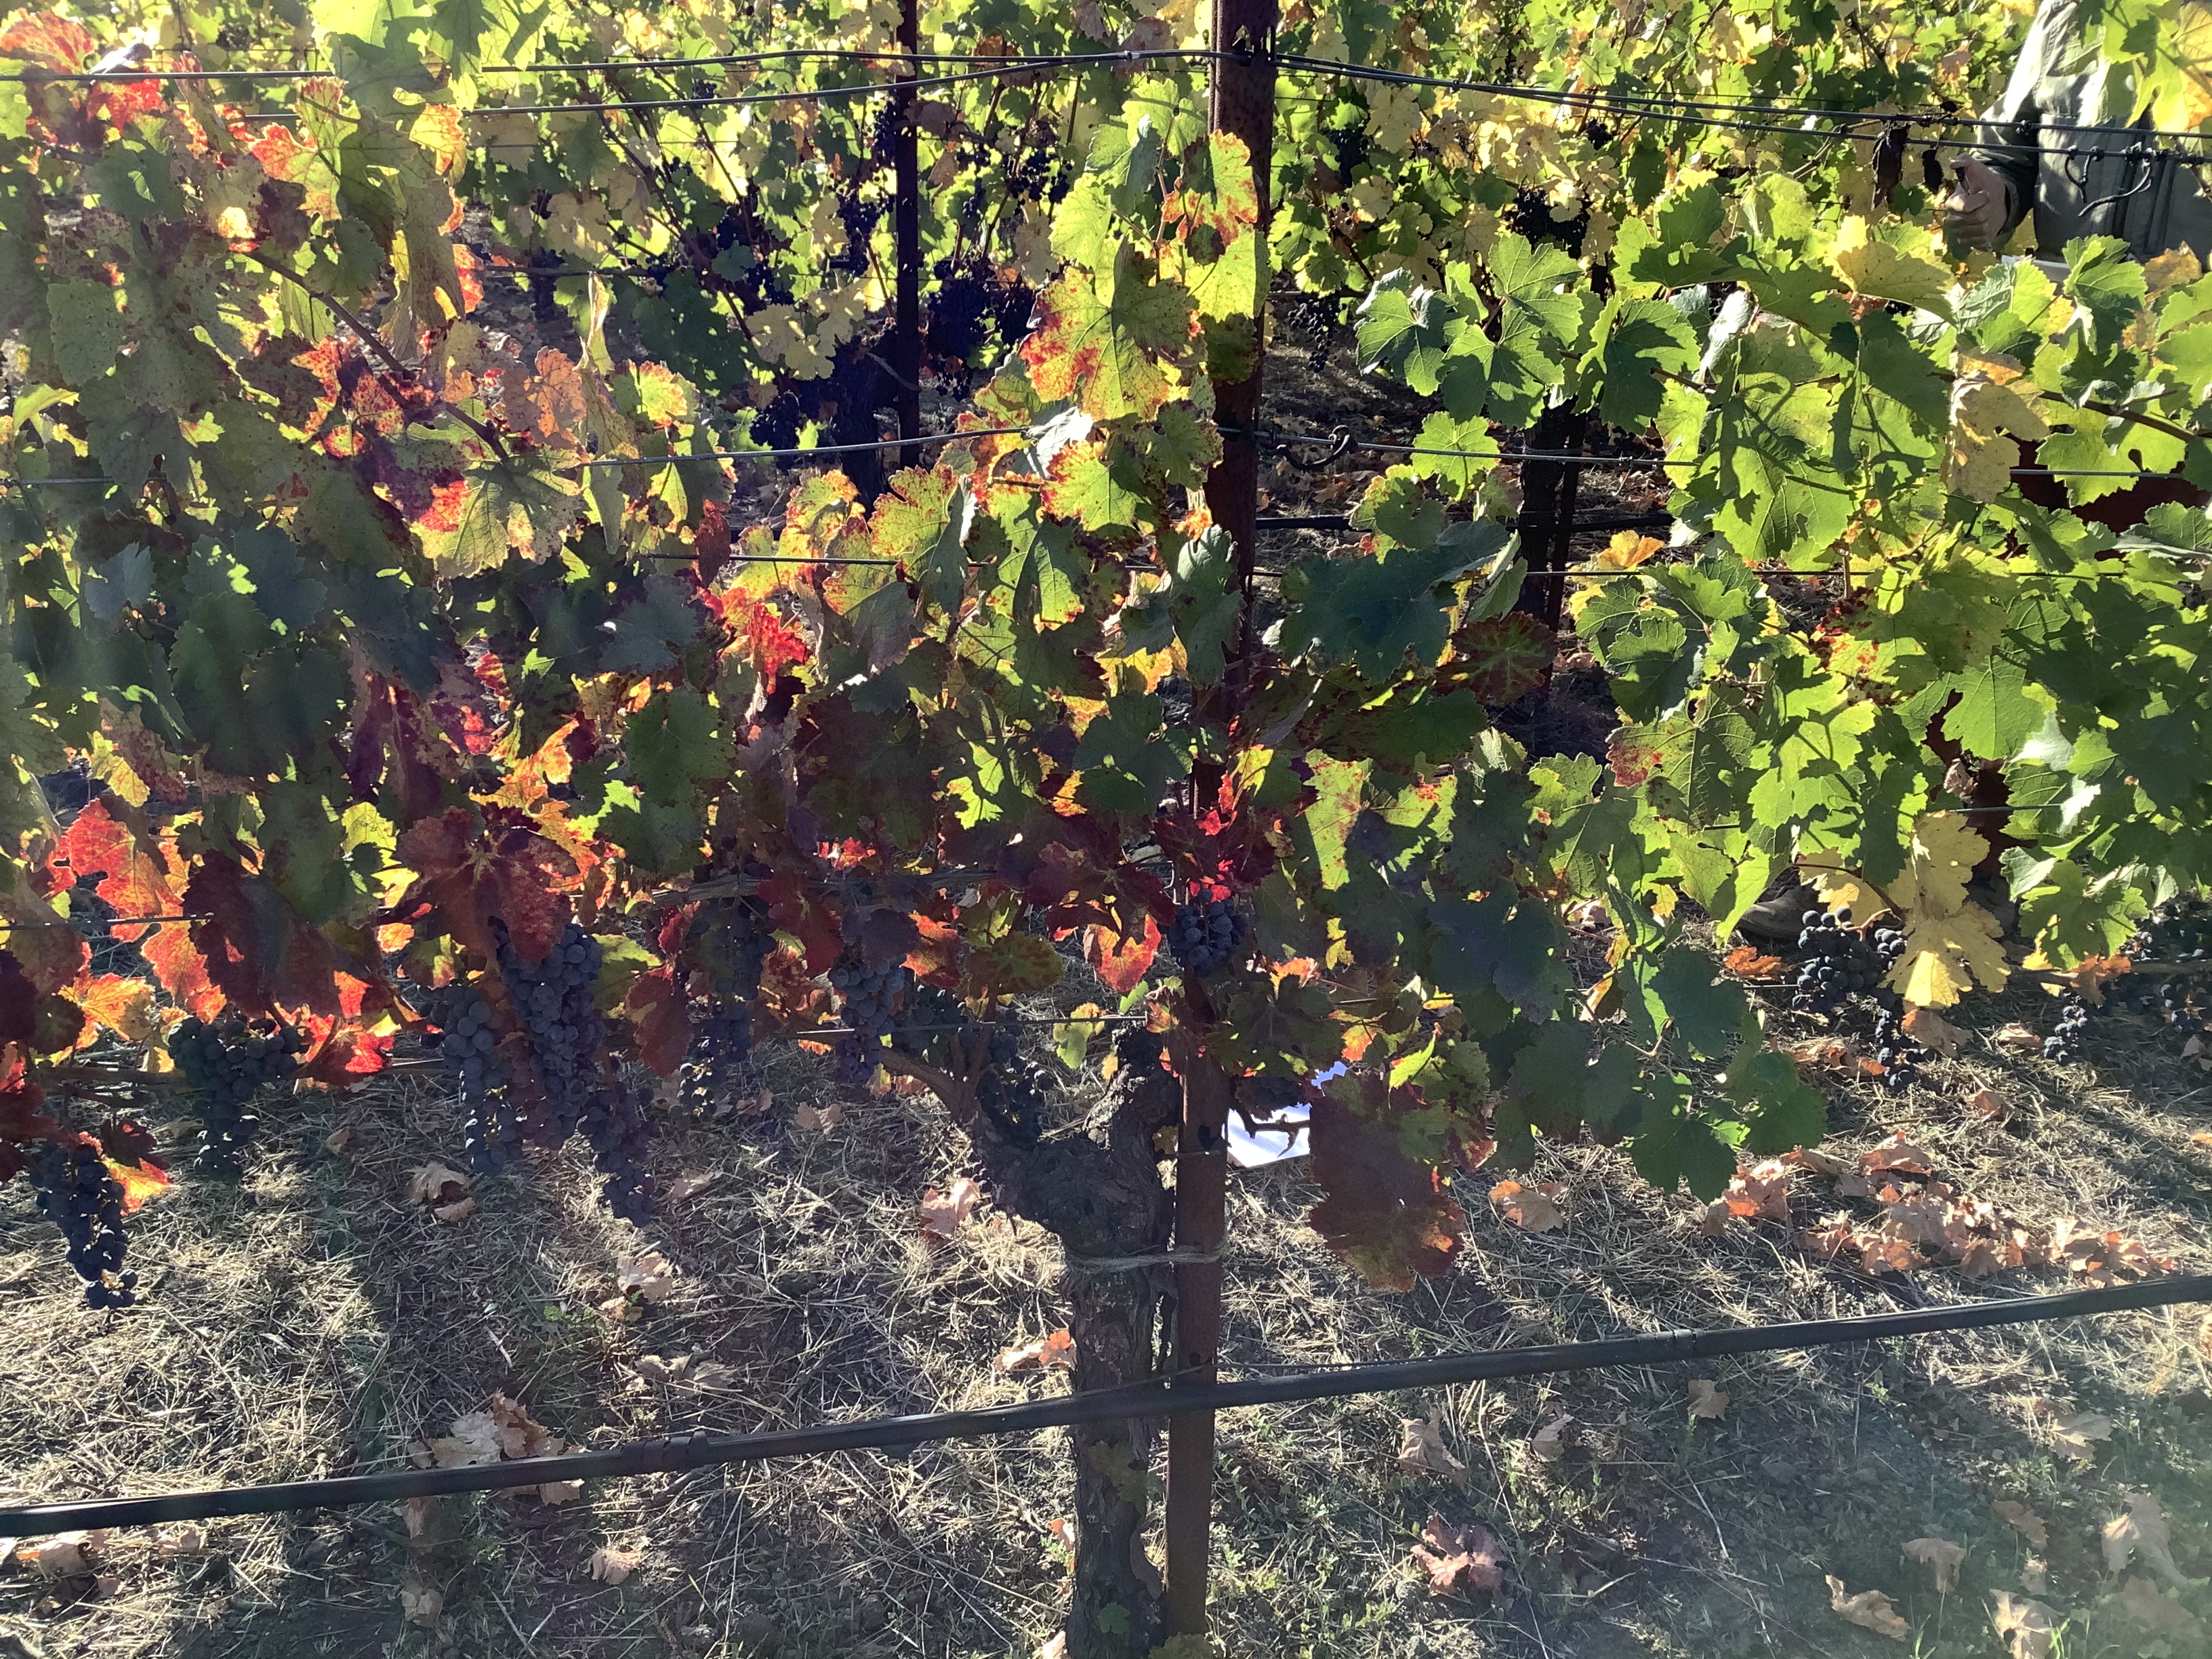
Label: Red Blotch